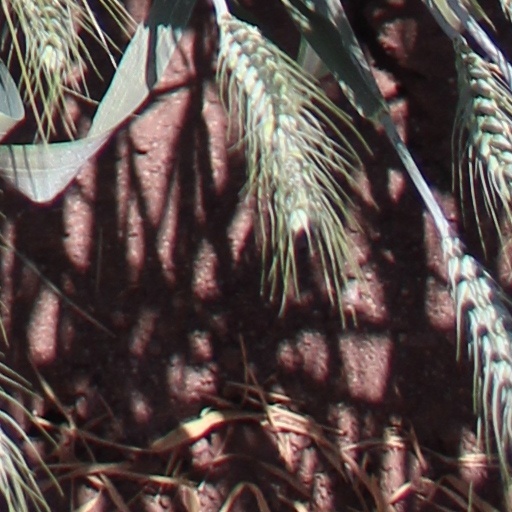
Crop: wheat